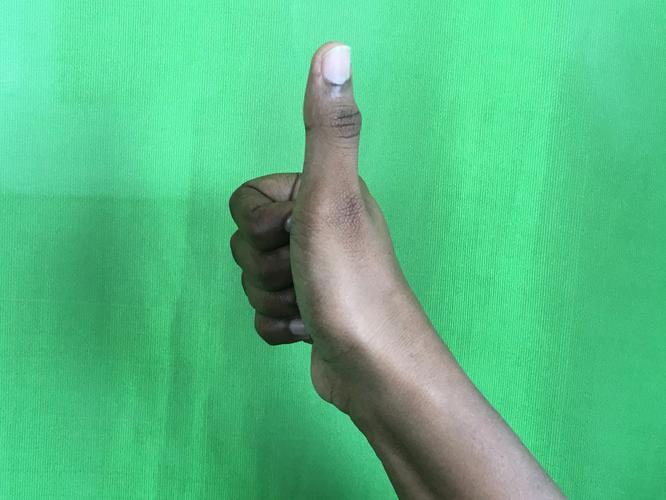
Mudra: Sikharam
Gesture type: single_hand